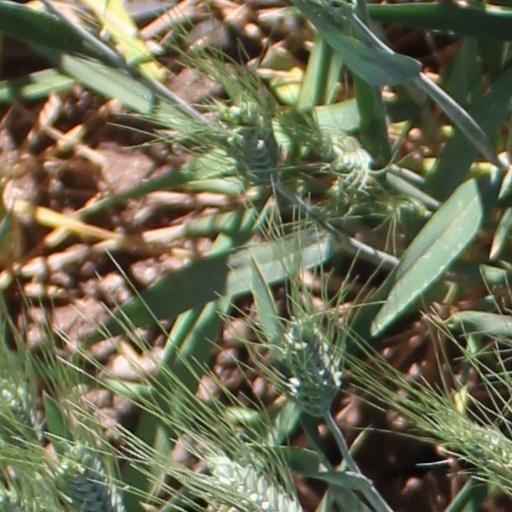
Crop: wheat